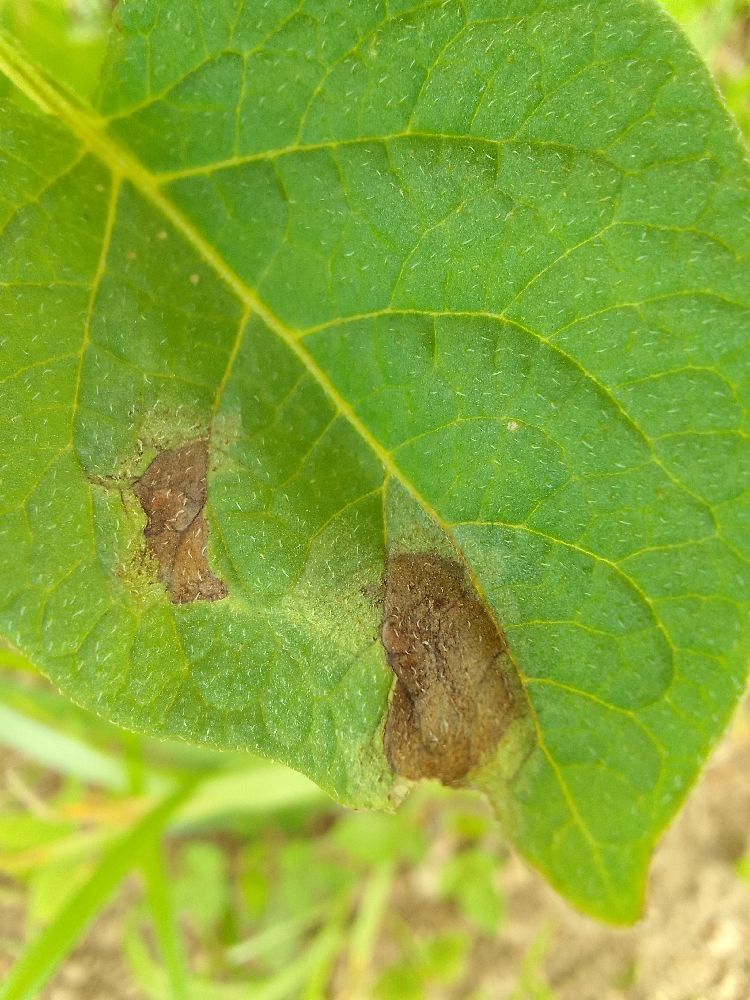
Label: Late blight